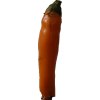
Label: pepper